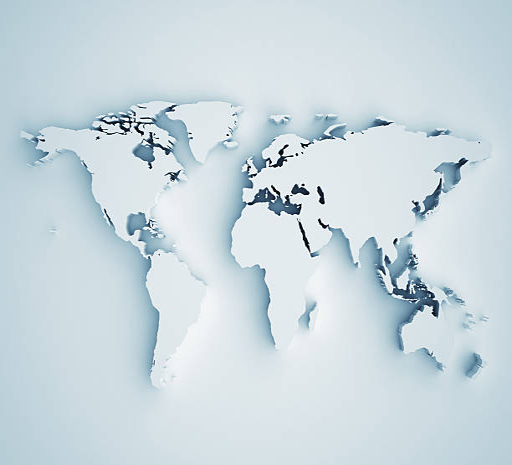
close - up of map showing the whole world